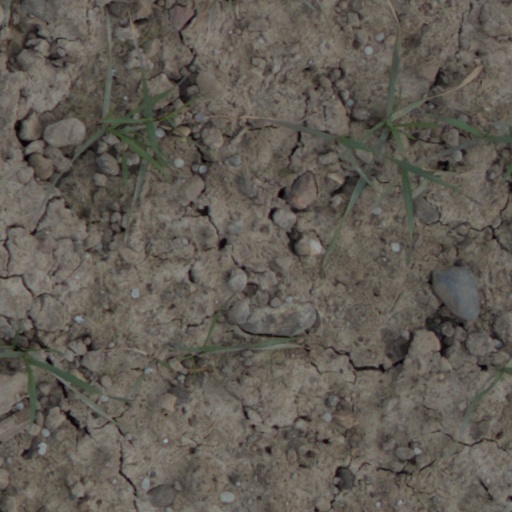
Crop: wheat